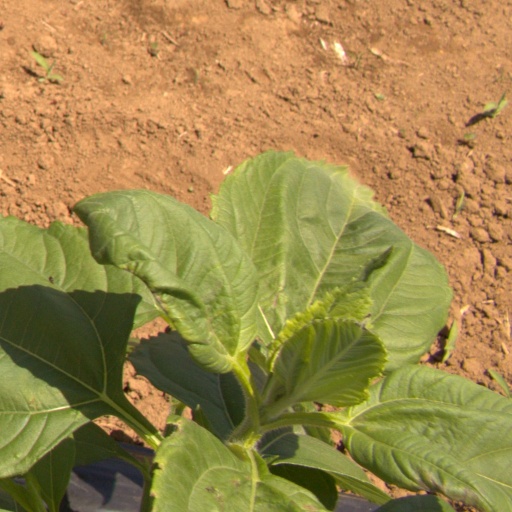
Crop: Jerusalem artichoke